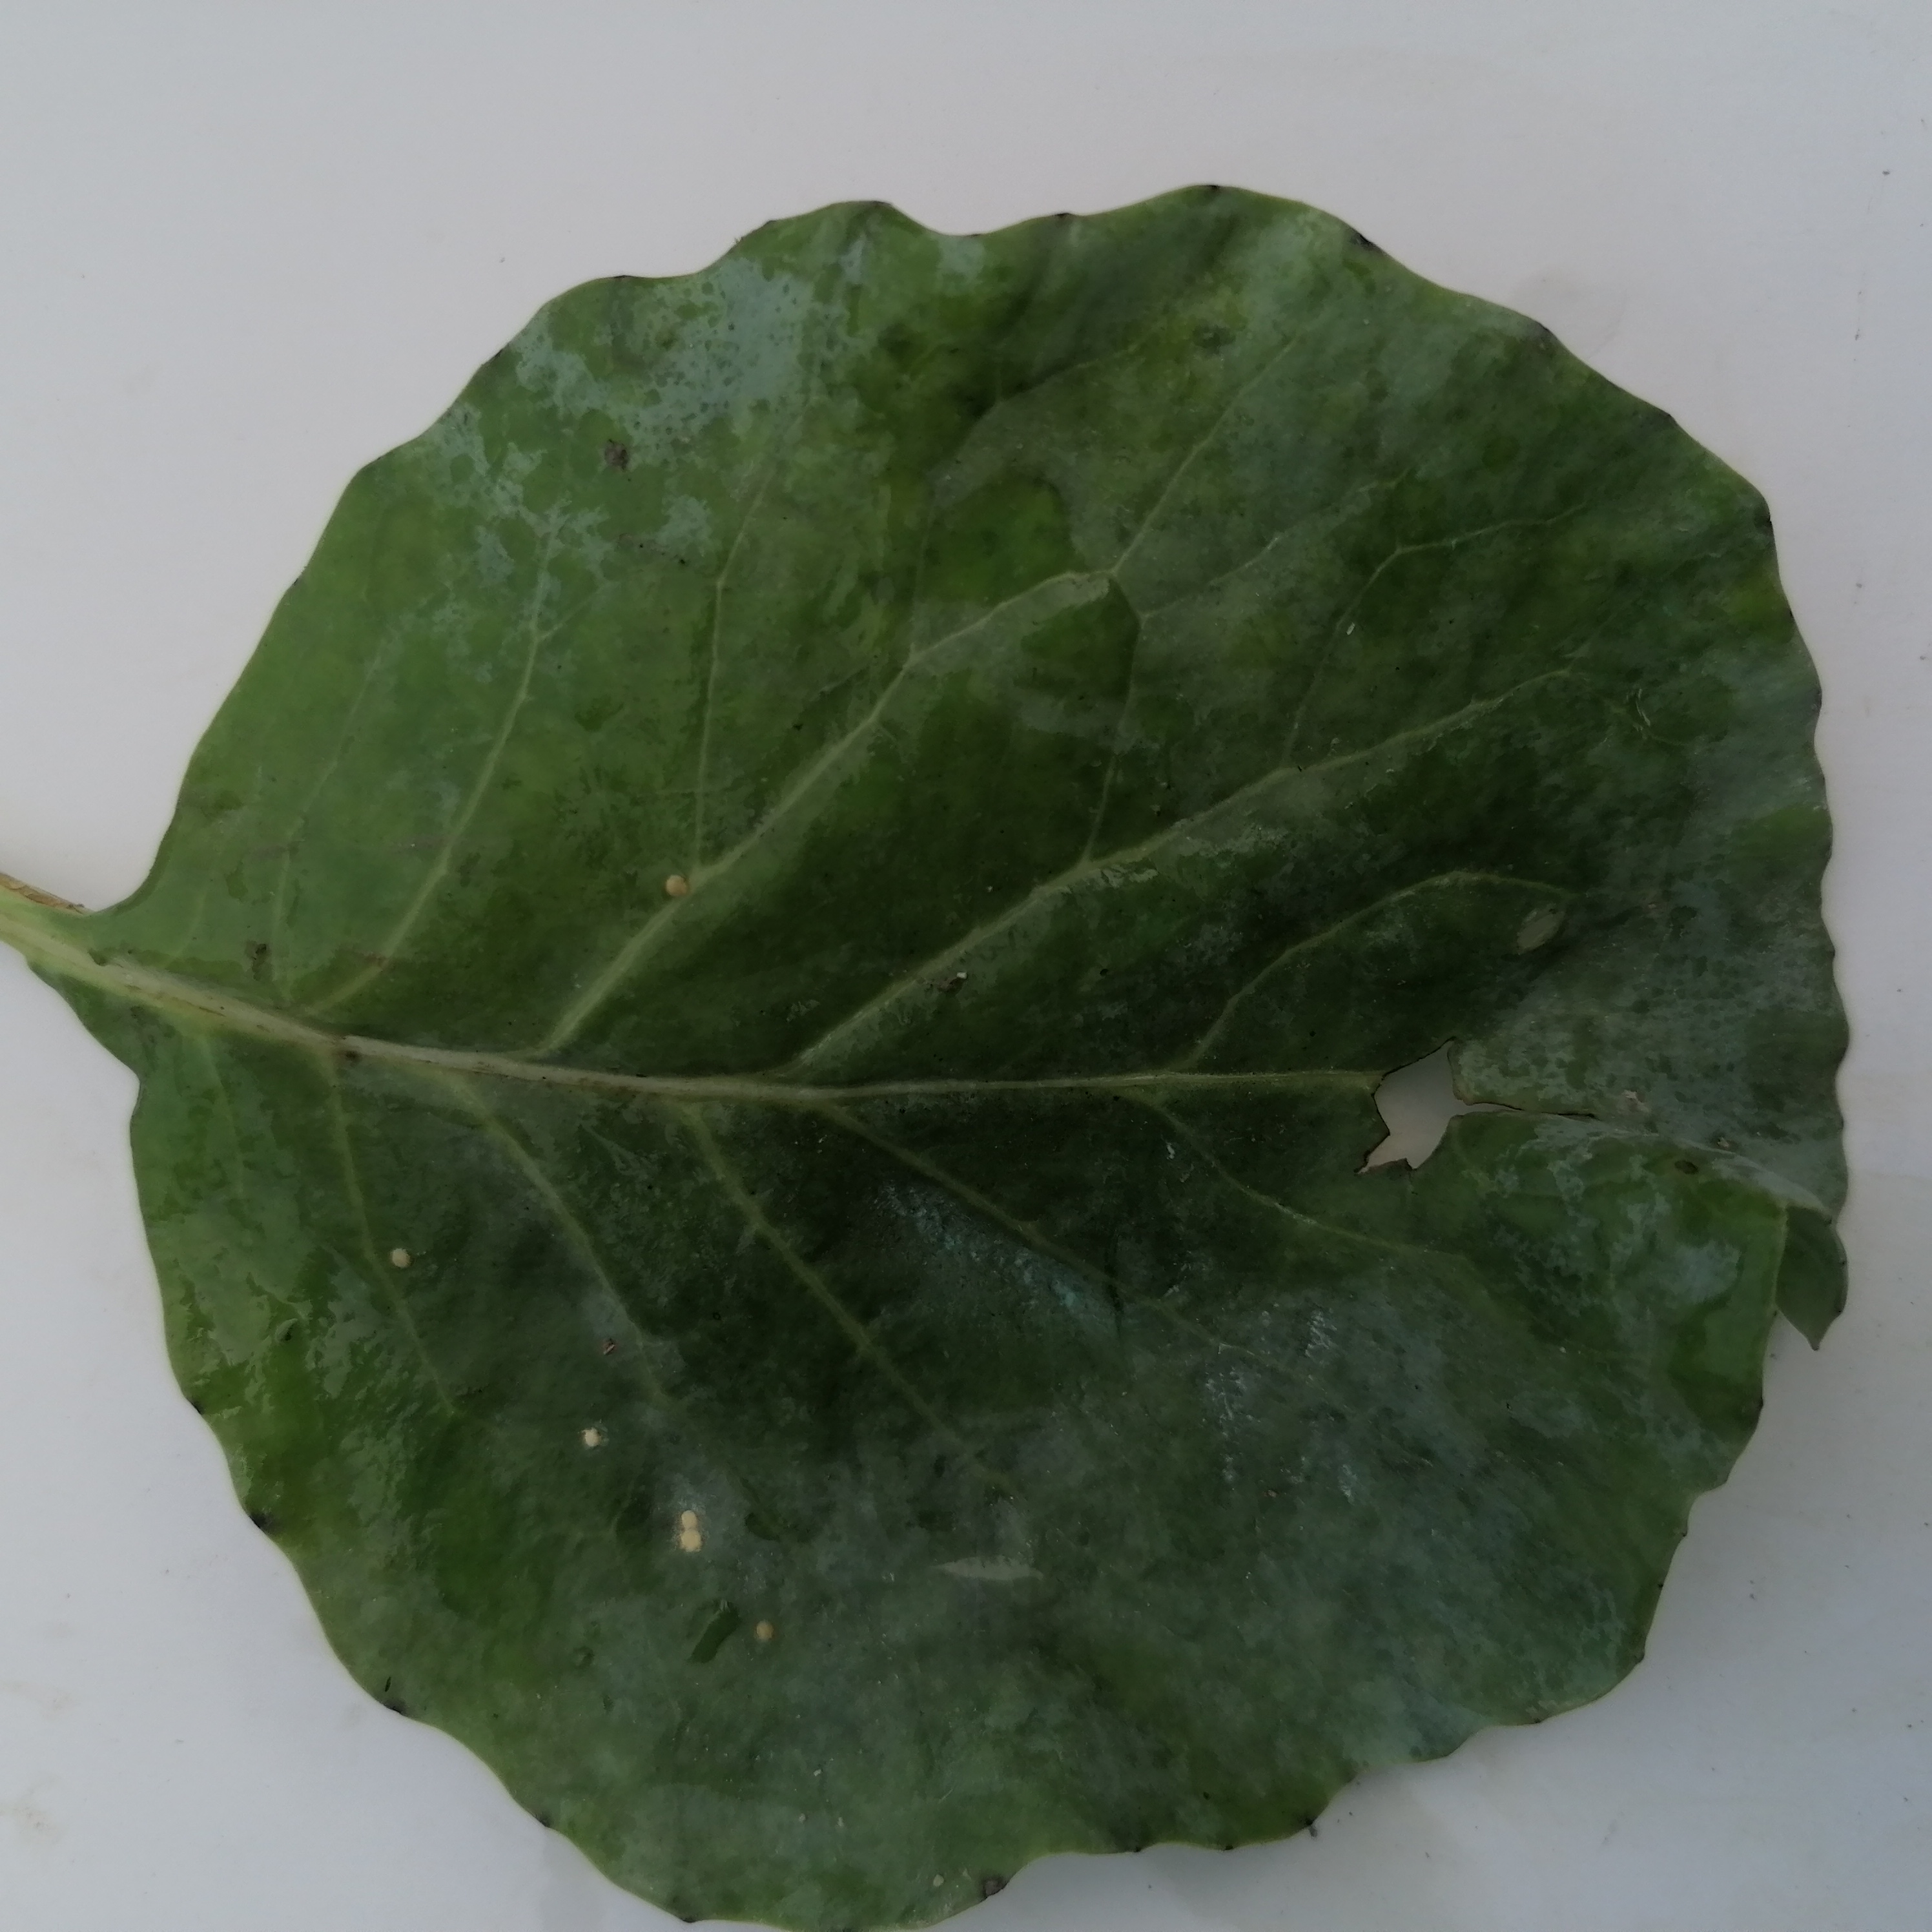
Label: Insect Hole